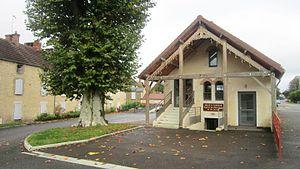
Vue de Sainte-Colombe-sur-Seine
Sainte-Colombe-sur-Seine est une commune française située dans le département de la Côte-d'Or en région Bourgogne-Franche-Comté.
La tradition sidérurgique dans le Châtillonnais remonte au haut Moyen Âge. Dès le XVIIᵉ siècle à l'instigation de Colbert des hauts fourneaux améliorent l'exploitation du minerai local à partir du bois de la forêt. Après une période de croissance intense qui assure un développement considérable de la région, l'apparition de la houille et l'épuisement du minerai local entraînent le déclin progressif de l'activité au XIXᵉ siècle en dépit des tentatives de modernisation. De nombreux témoins architecturaux subsistent dont deux inscrits à l'inventaire des monuments historiques.